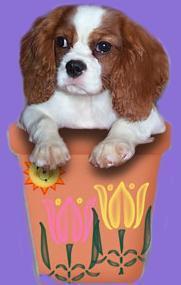
Blenheim_spaniel